Solenoid

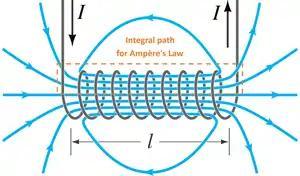
How Ampère's law can be applied to the solenoid

Applying Ampère's circuital law to the solenoid (see figure on the right) gives us